Pray for the Wicked Tour

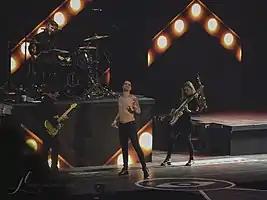
Panic! at the Disco performing at the Pepsi Center during the Pray for the Wicked Tour.

On March 21, 2018, the band released the latest music video for "Say Amen (Saturday Night)" and a new single "(Fuck A) Silver Lining". With the release came the announcement of a summer tour. Arizona and Hayley Kiyoko were announced as the opening acts.